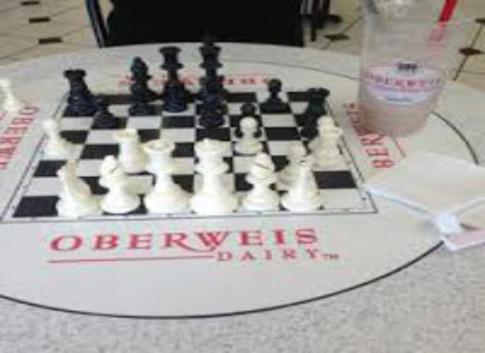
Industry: Food